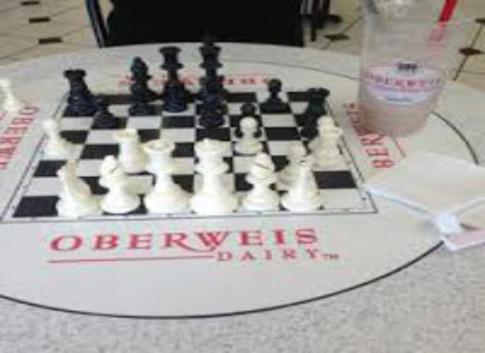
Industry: Food